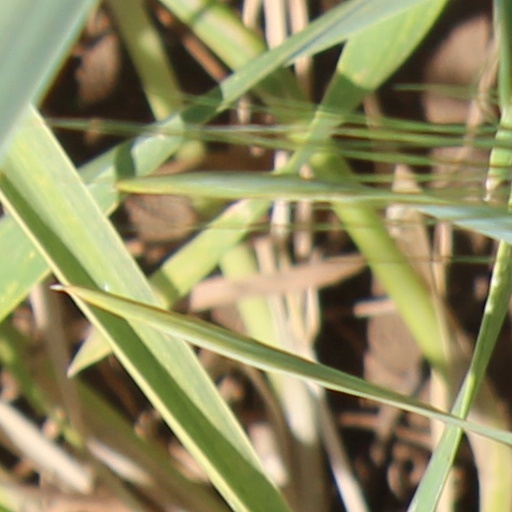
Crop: wheat